The Mean Machine (rap group)

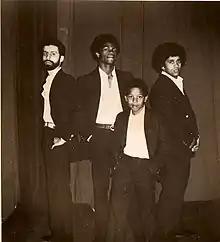
From Left to Right: Mr. Schick (Daniel Rivera Jr.), Jimmy Mac (James McLean), Cool Cliff (Clifford Santiago) and DJ Julio (Steven Santiago)

The Mean Machine was a rap group composed of Puerto Ricans who rapped in both English and Spanish. They are known for the single "Disco Dream", released as a 12" 33 RPM single in 1981 on the Sugar Hill Records label. In 1986, they recorded a single called "At The Party" on the Honey Hush label. The group is often cited as the first bilingual rap group, and is possibly the first ever Latin hip hop group.